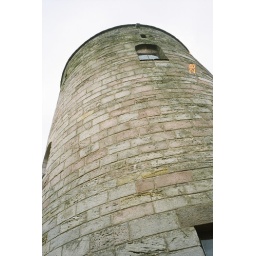
20040728 tower in castle